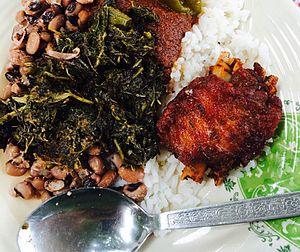
La cuisine béninoise est essentiellement à base de pâte de maïs au sud du pays et d'igname au nord.